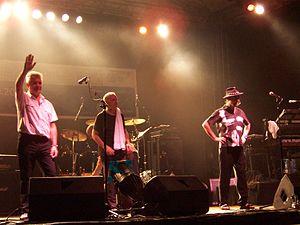
Manfred Mann's Earth Band est un groupe de rock britannique, originaire de Londres, en Angleterre. Il est formé par le claviériste sud-africain Manfred Mann. Le groupe a eu de grands succès notamment avec des reprises de Bruce Springsteen Blinded by the Light et Spirit in the Night. Il est formé en 1971 et, malgré des disputes à la fin des années 1980 et début 1990, le groupe continue de donner des concerts.